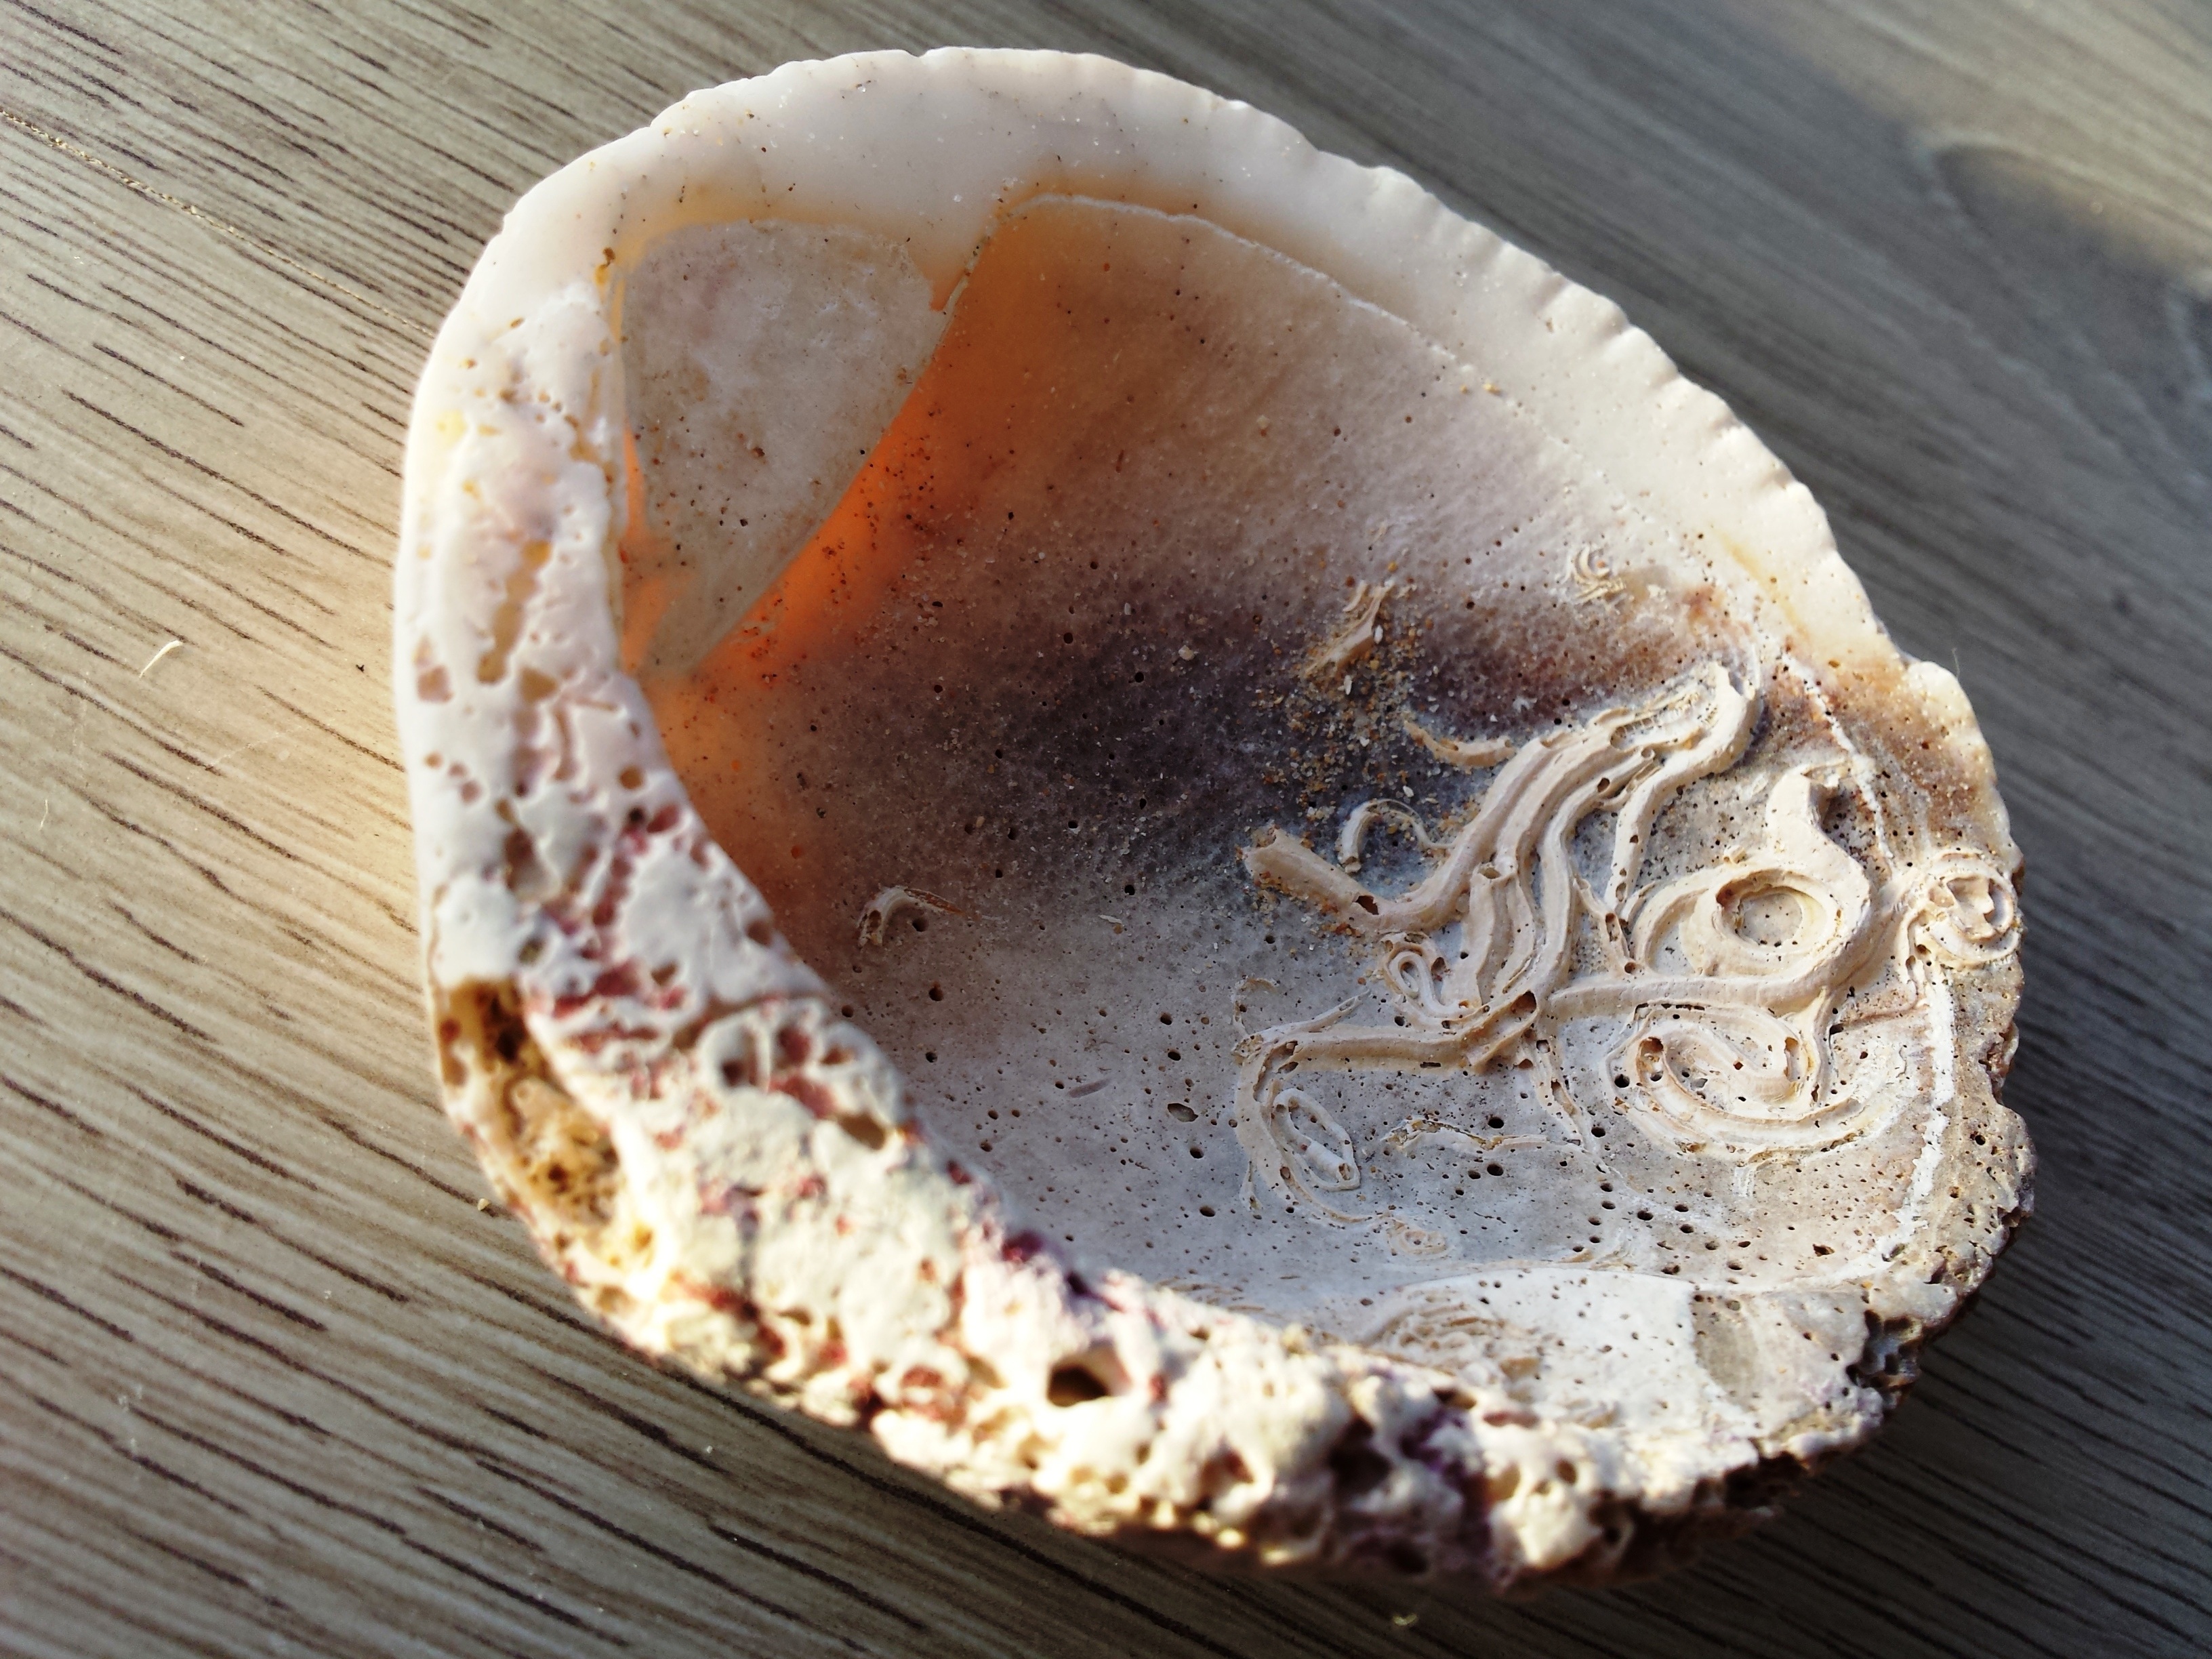
sea, water, ocean, wood, white, stone, dish, food, pink, baking, coconut, shelve, fossil, sea shelve